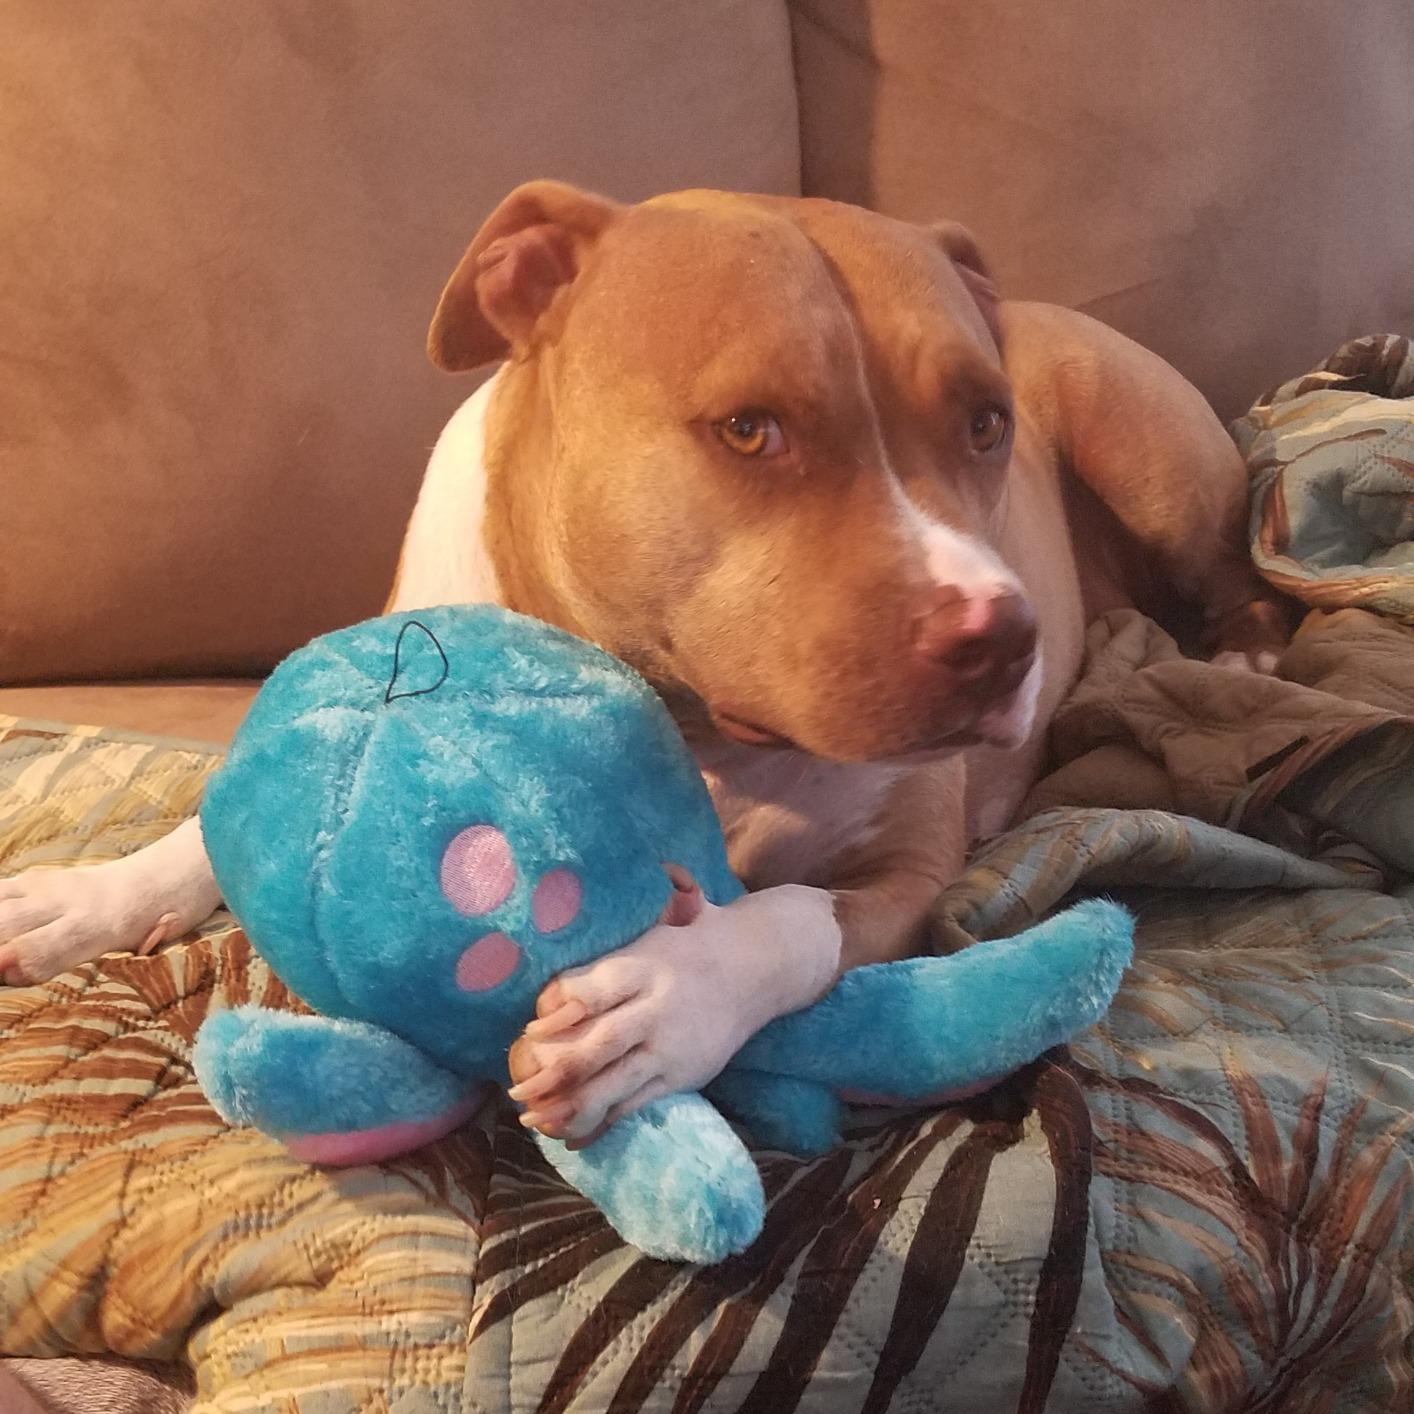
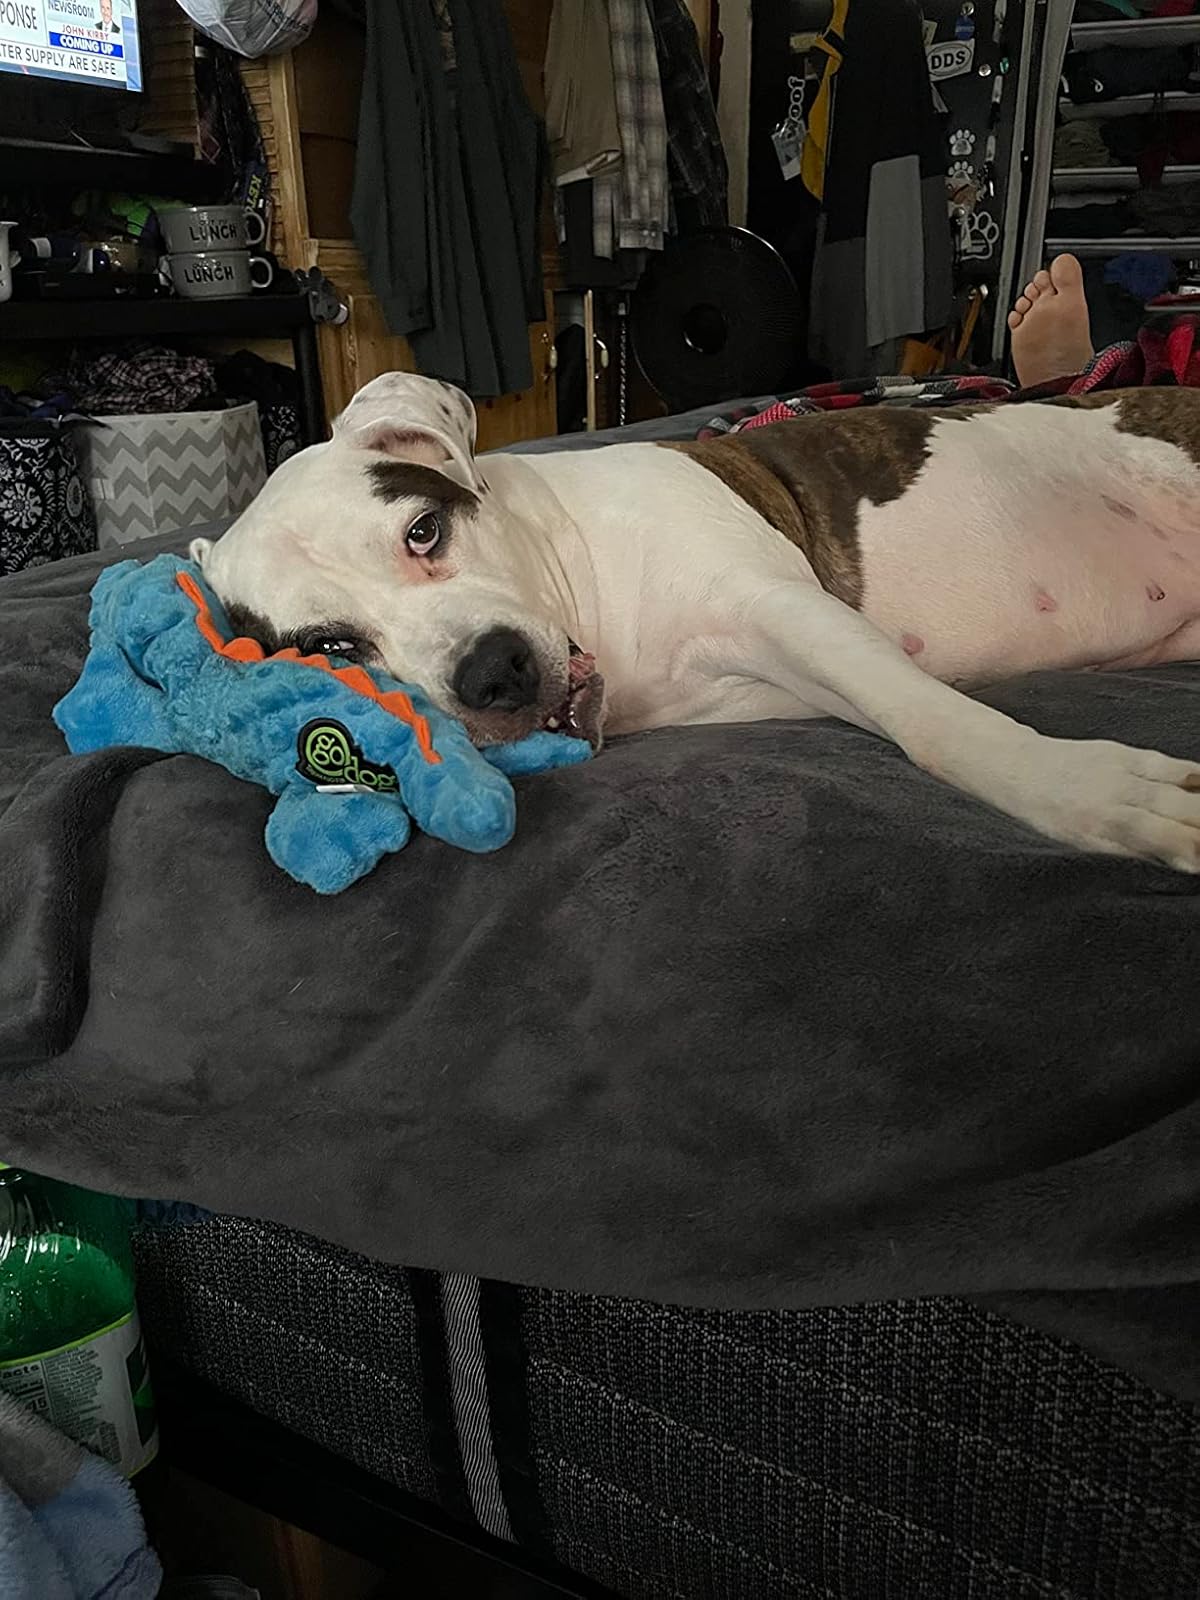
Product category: items_toy
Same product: no